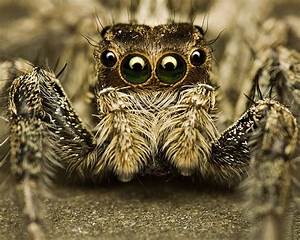
Label: ragno